Donald Davidson (historian)

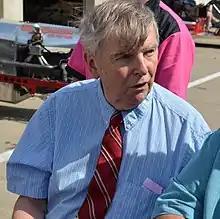
Davidson in 2016

Donald C. Davidson (born 1942-43) was the historian of the Indianapolis Motor Speedway from 1998 to 2020, the only person to hold such a position on a full-time basis for any motorsports facility in the world. Davidson started his career as a statistician, publicist, and historian at USAC. His radio program, "The Talk of Gasoline Alley", is broadcast annually throughout the "Month of May" on WFNI in Indianapolis, and he is part of the IMS Radio Network.